Krikor Agopian

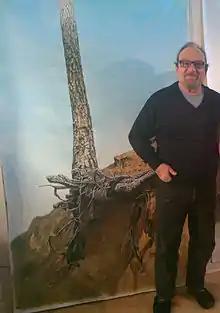
Krikor Agopian with one of his works

He studied commercial, fashion, industrial, and furniture design as a young adult while receiving his education in Canada. He was accepted to Concordia University as a candidate for a degree in electrical engineering thanks to his innovations. After a design course in his major, Agopian was offered an individual exhibition, a rare event for first-year students. On witnessing his work, his professor urged him to switch to fine arts.